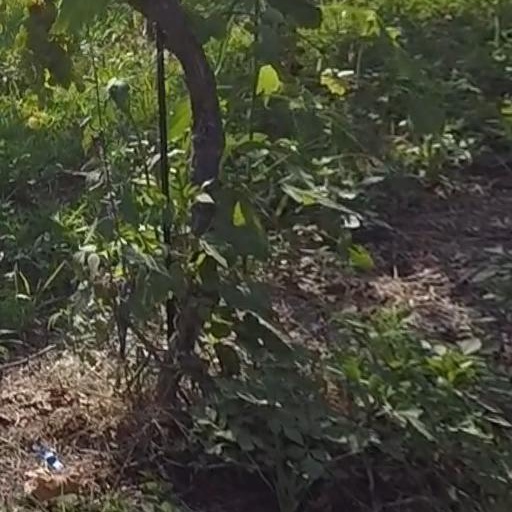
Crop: grape